Maurice David

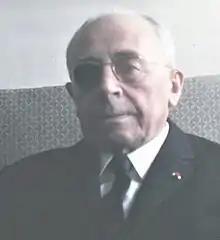
David in 1969

Maurice David (7 May 1891 – 1974) was a French educationalist and writer. He served as France's Inspector General of Public Instruction and was the co-founder of the Maîtrise de Radio France.